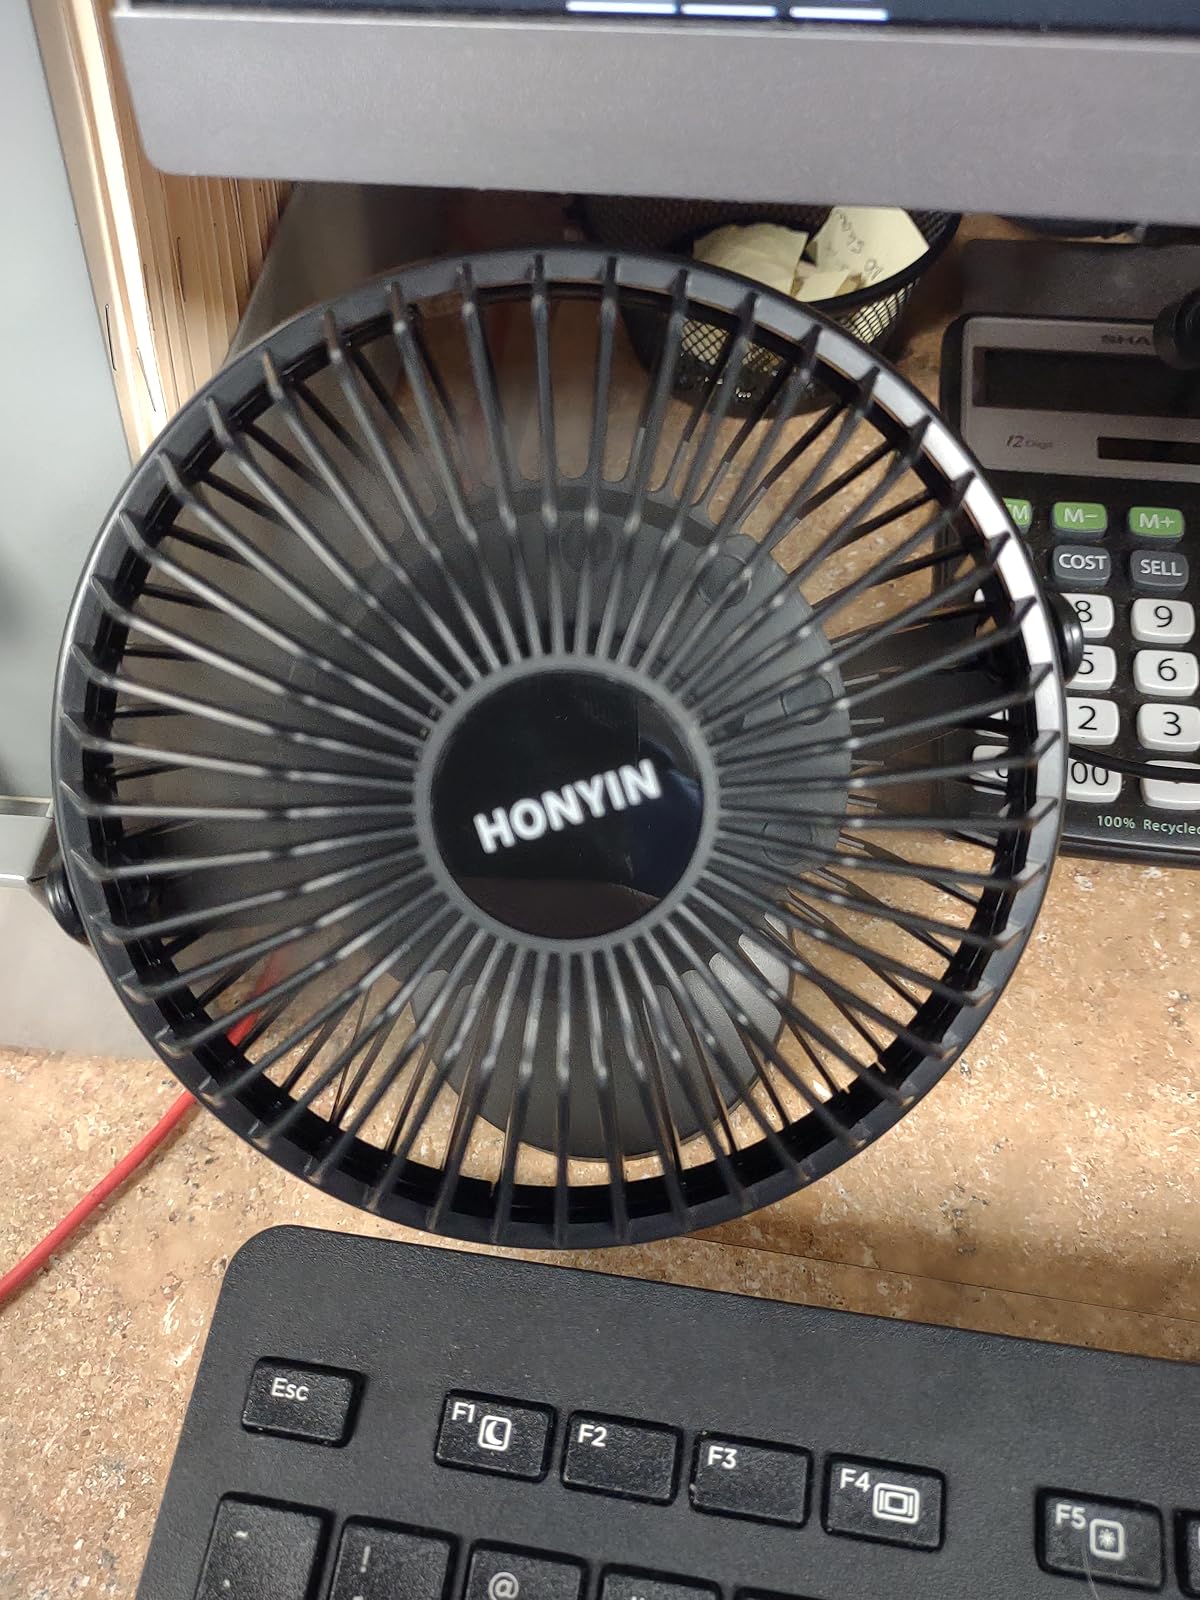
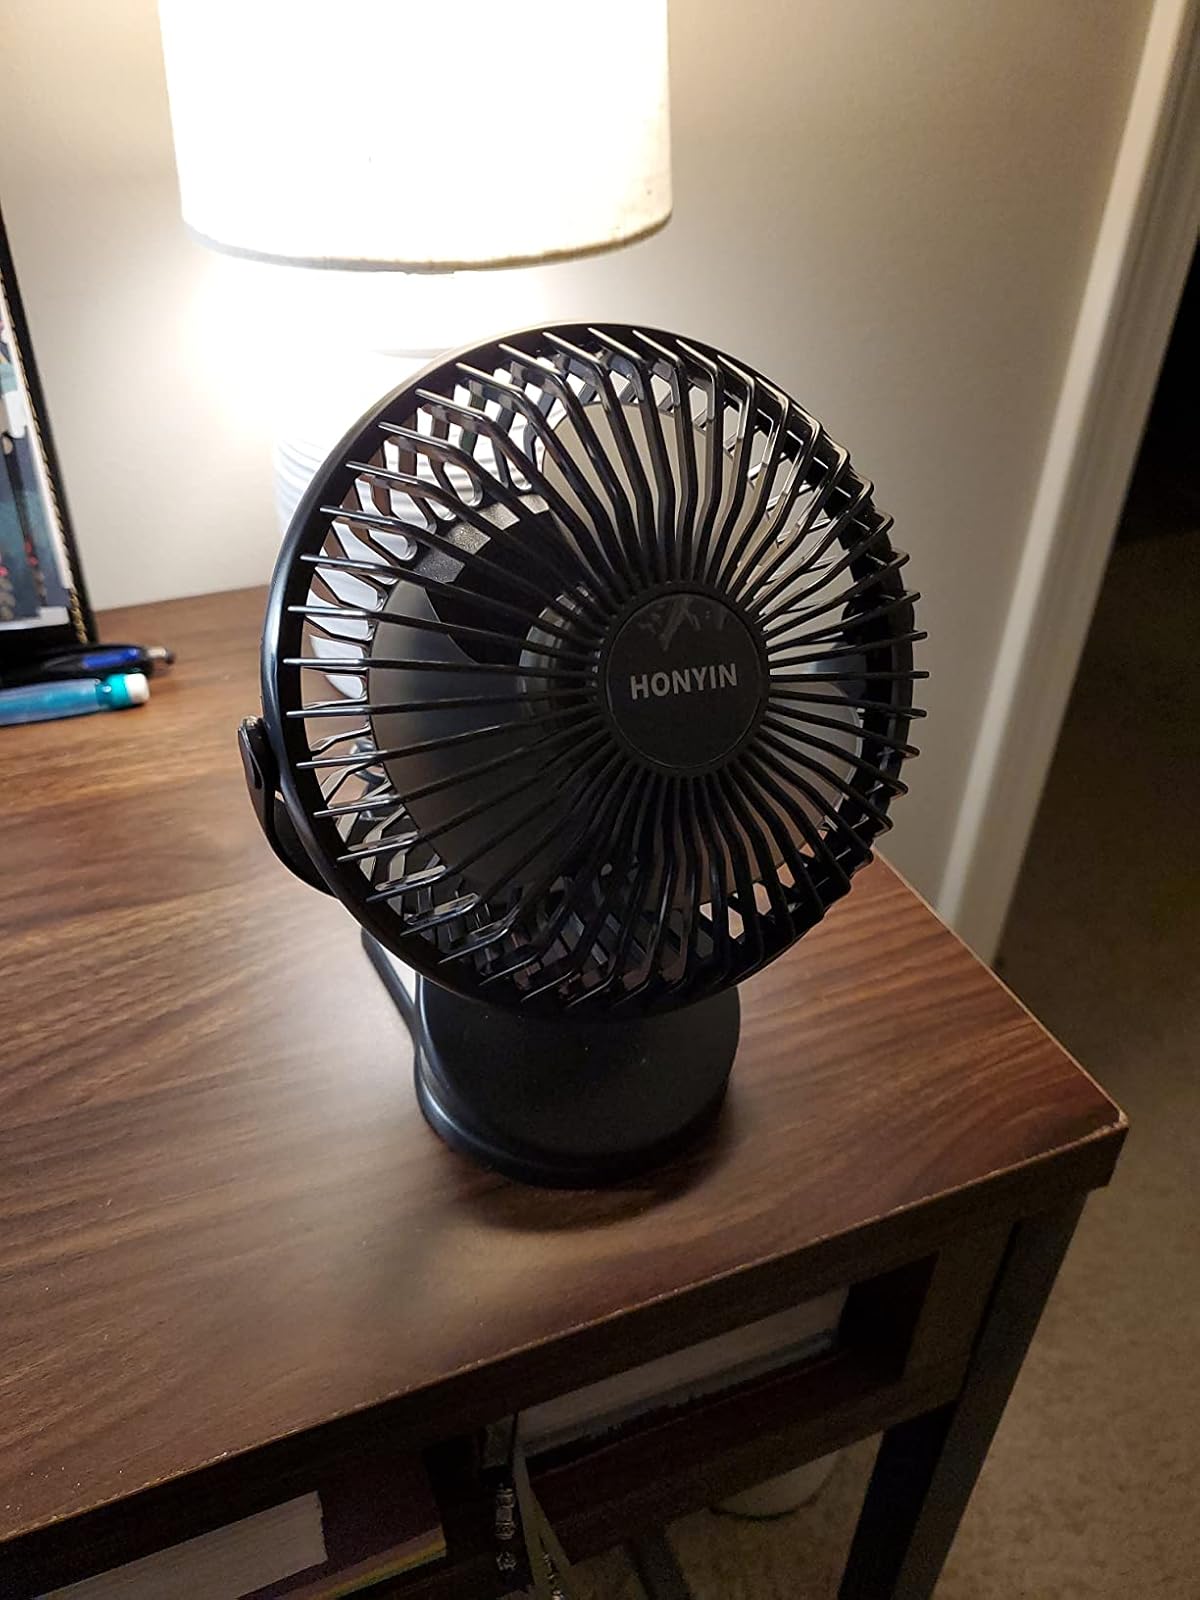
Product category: fan
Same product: yes